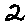
Label: 2